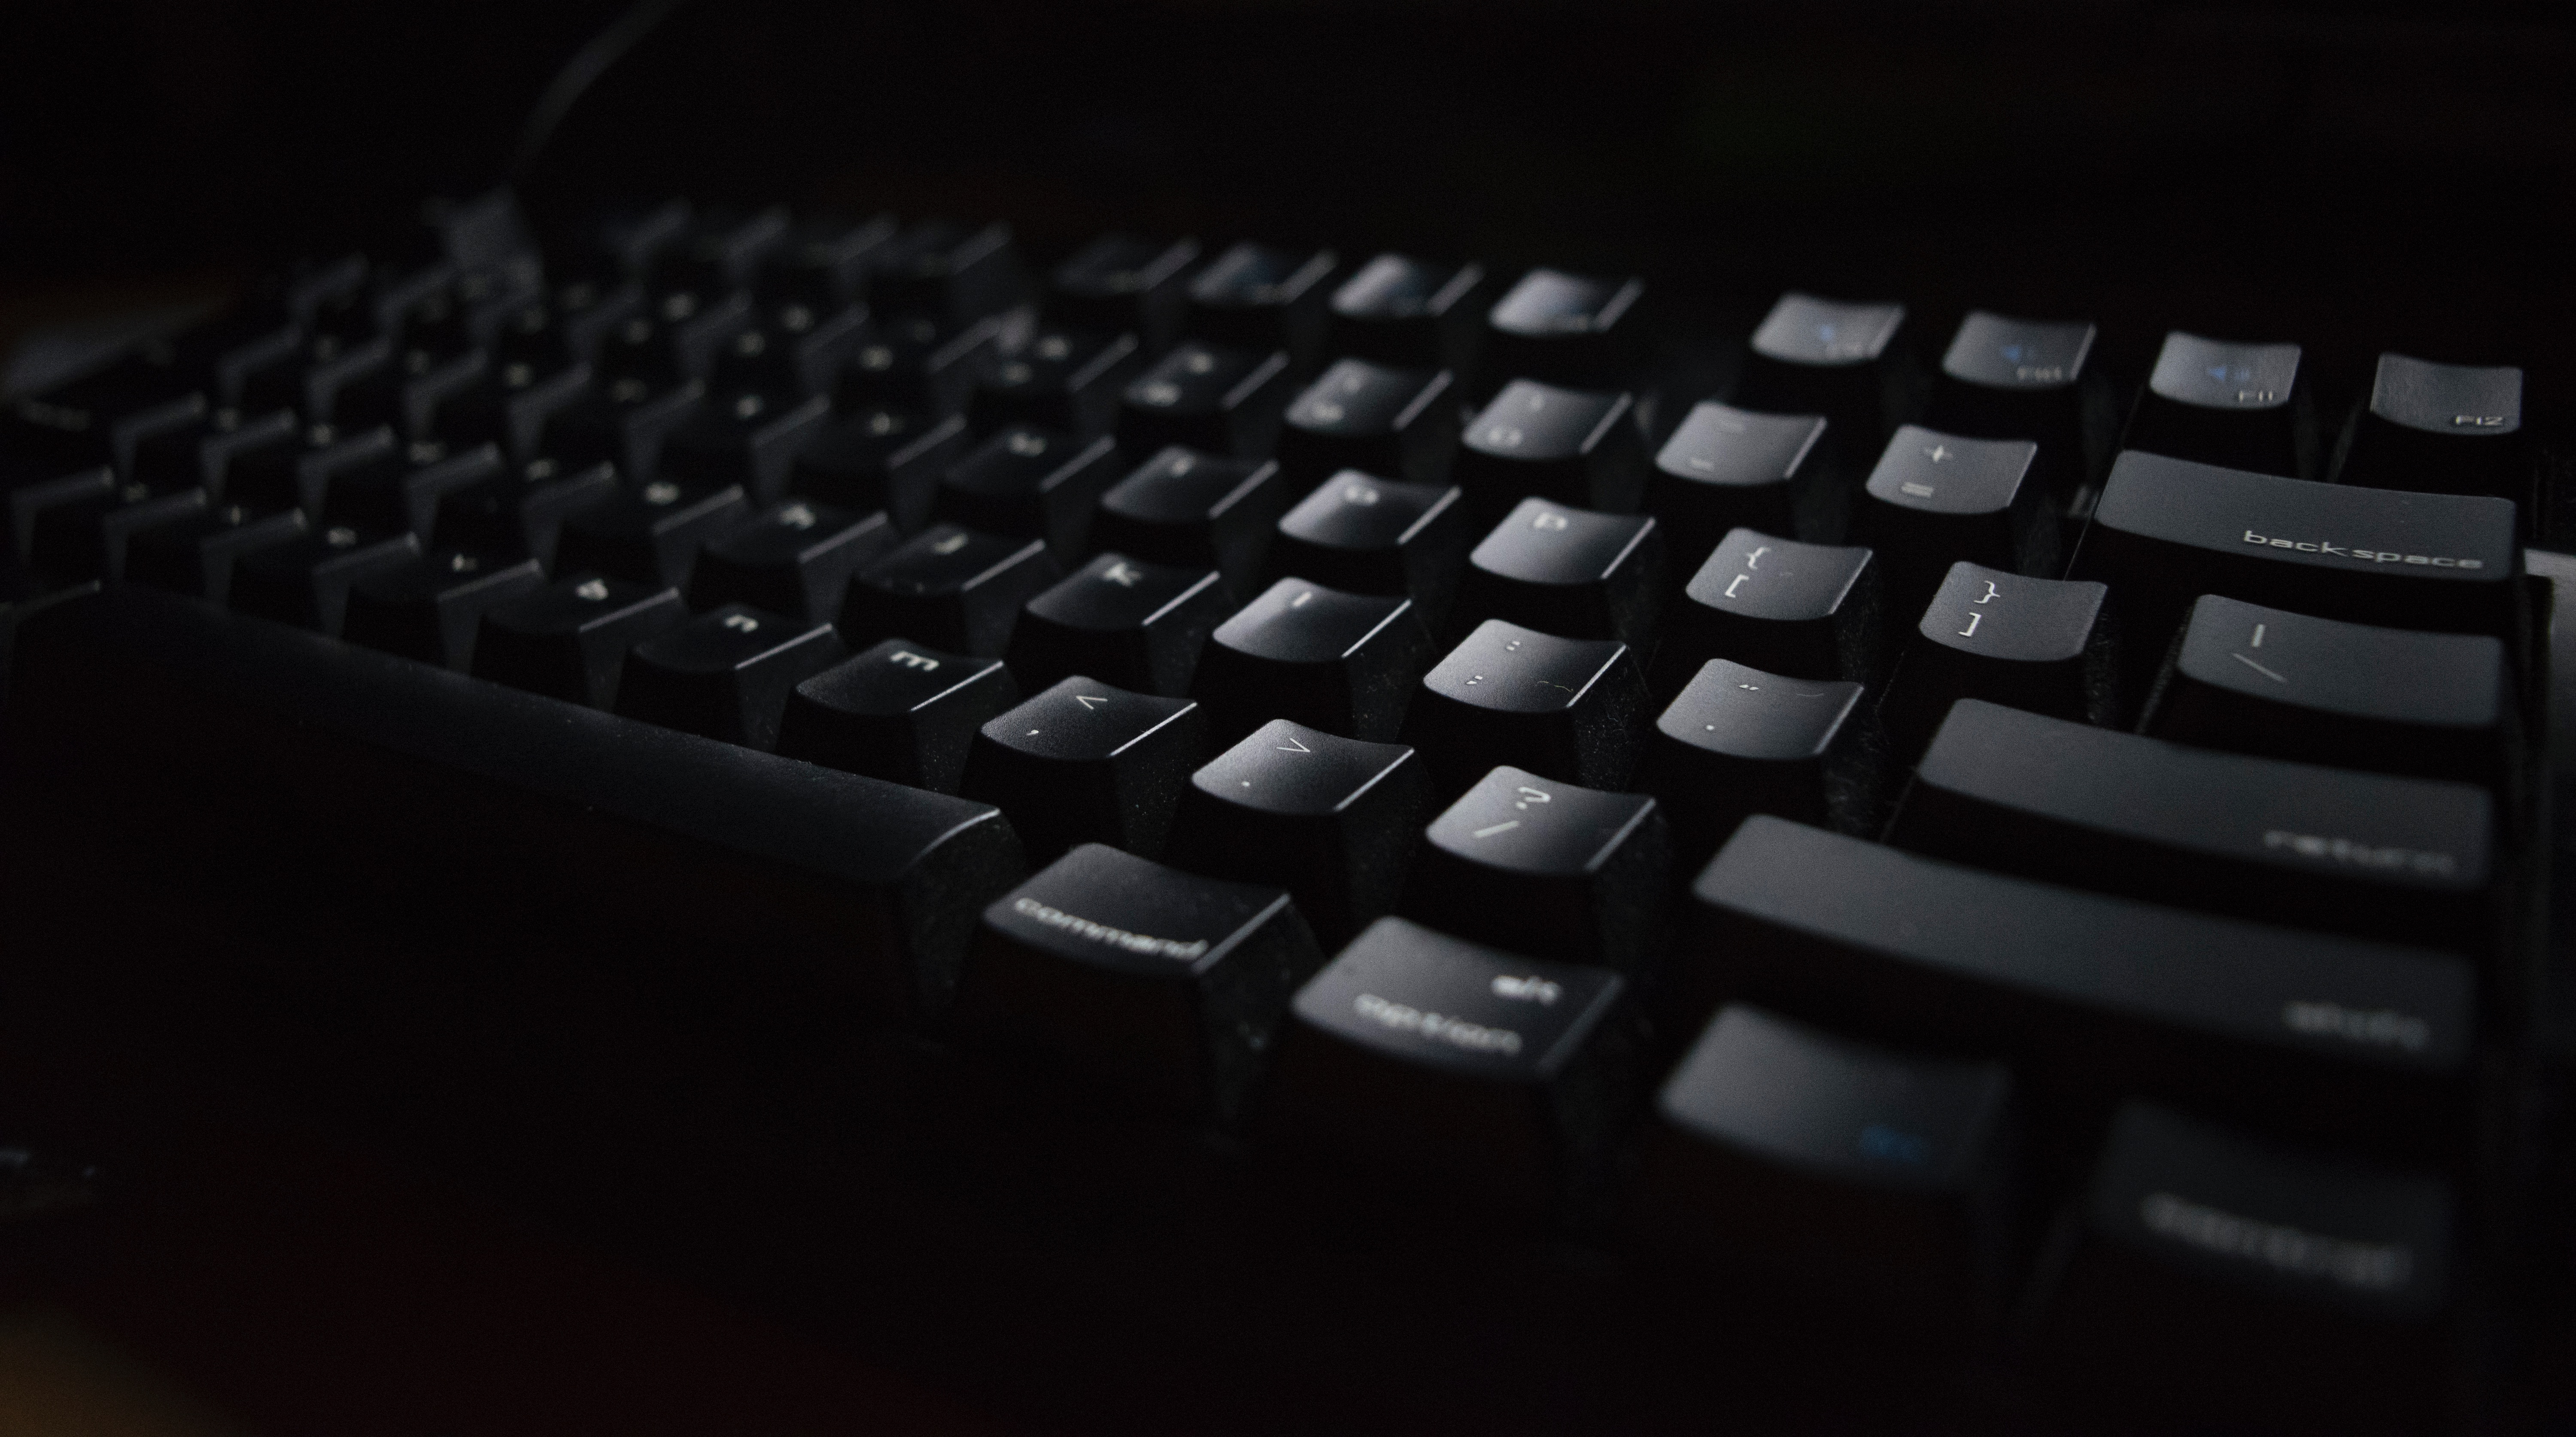
black and white, technology, black, monochrome, multimedia, computer keyboard, electronic device, computer hardware, musical keyboard, electronic keyboard